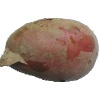
Label: Potato Red 1